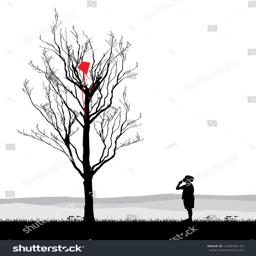
a boy looking at kite stuck in a dead tree , conceptual #